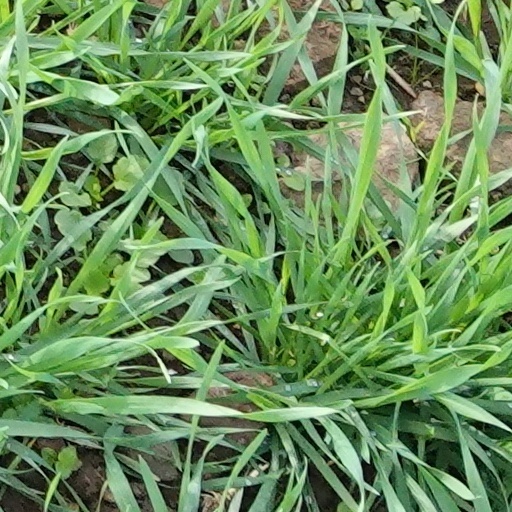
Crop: wheat